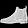
Label: Ankle boot